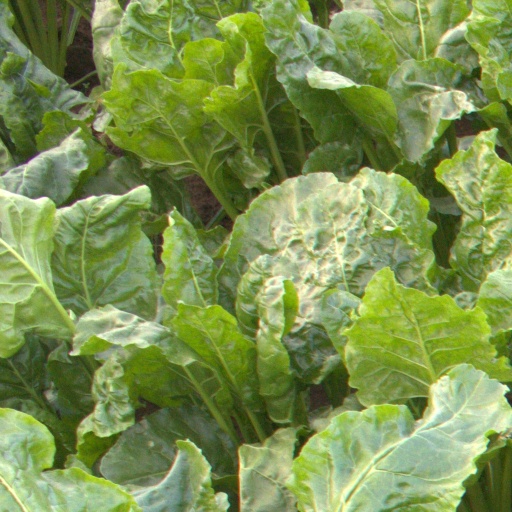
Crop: sugar beet